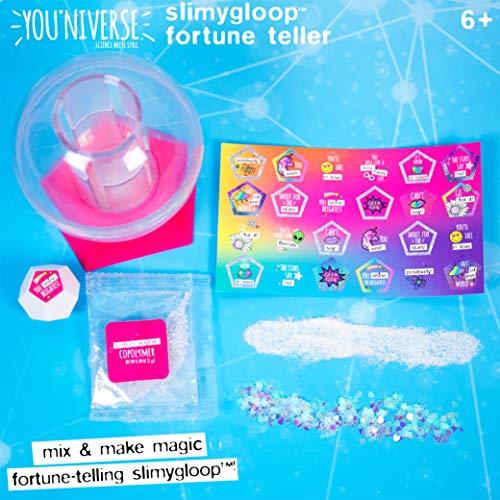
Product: Youniverse Create Your Own Slimygloop Fortune Teller Craft Kit, DIY Slimy Putty Stem Fortune Teller Kit, Assorted/Pink/Purple
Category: Toys & Games | Novelty & Gag Toys | Fortune Telling Toys
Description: The perfect gift: A great gift for any kid who loves science, experimentation, and all things slimy.
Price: $11.74
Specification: ProductDimensions:10x9x13inches|ItemWeight:11.8ounces|ShippingWeight:11.8ounces(Viewshippingratesandpolicies)|ASIN:B07G7WZS1F|Itemmodelnumber:765940844267|Manufacturerrecommendedage:6-8years